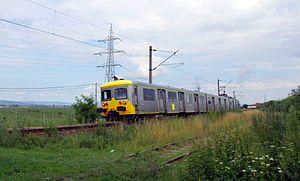
Les Chemins de fer roumains sont l'entreprise publique responsable de l'exploitation du réseau ferré roumain.
Les Z 6300 constituent une série d'automotrices électriques monocourant 25 kV de banlieue de la SNCF, livrées de 1967 à 1970. Version raccourcie des Z 6100, elles s'inscrivent mieux dans les courbes serrées des lignes du Transilien Paris Saint-Lazare. Progressivement mutées en Province, elles disparaissent d'abord du réseau Transilien en 2003, puis définitivement en 2008.